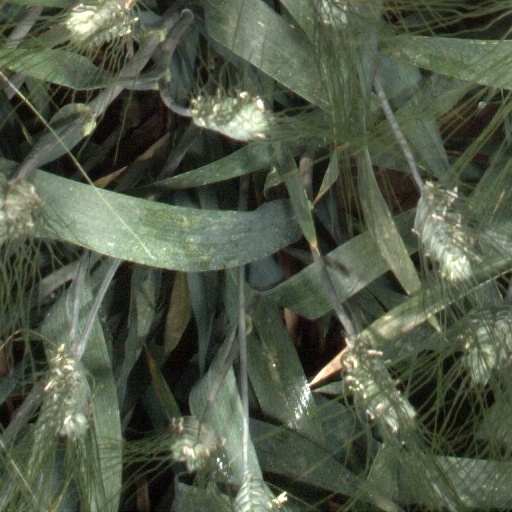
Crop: wheat